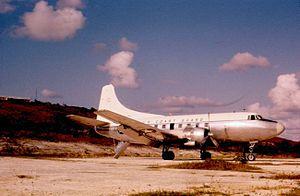
Cet article liste les aéronefs des forces armées des États-Unis. Les prototypes sont généralement préfixés par un « X » et sans nom, tandis que les modèles de pré-série sont généralement précédés d'un « Y ».
Le Martin 4-0-4 ou Martin 404 est un avion de ligne américain des années 1950. Sa désignation se prononce Martin Four-O-Four. Il a volé également sous les couleurs de l'US Coast Guard.